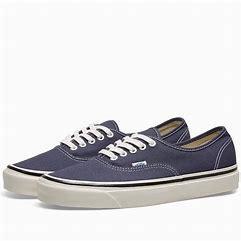
Brand: Vans
Model: Authentic 44 DX